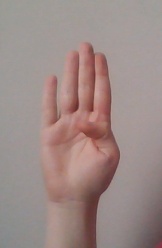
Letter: kaaf